Stitch holder

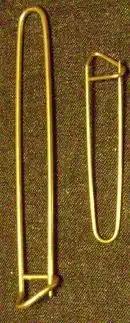
Two stitch holders

Stitch holders are tools that are used in knitting to hold open stitches when not being used by the needles. The two most common types of stitch markers are locking and ring.